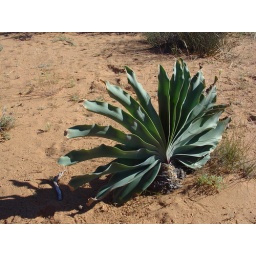
Boophane haemanthoides. The plant loses its leaves in the summer and flowers from November to December.